Garamond

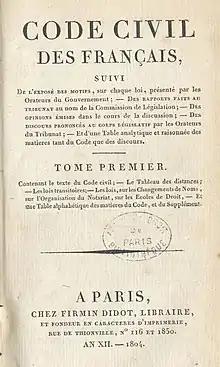
The Napoleonic Code, printed by the company of Firmin Didot in 1804. The Didot family's extremely influential type style, now called Didot, displaced the old-style serif type of Garamond, Jannon and others in the late eighteenth and early nineteenth centuries.

The old-style typefaces of Garamond and his contemporaries continued to be regularly used and kept in the stock of European typefounders until the end of the eighteenth century and appear in the major French type foundry specimen books of the eighteenth century, of Delacolonge, Lamesle, and Gando. In Delacolonge's book, many fonts were shown "mutilated" or as "bastard" fonts: with replacement characters, specifically cut-down descenders to allow tighter linespacing. According to James Mosley French renaissance romans remained popular for slightly longer than italics, due to a taste for new italics, wider and with flat incoming serifs, introduced by the "Romain du roi" type and popularised by Simon-Pierre Fournier (see below): "it is common enough, in the second half of the eighteenth century, to find books set in a Garamond roman or a near copy mated with one of Fournier's italics".